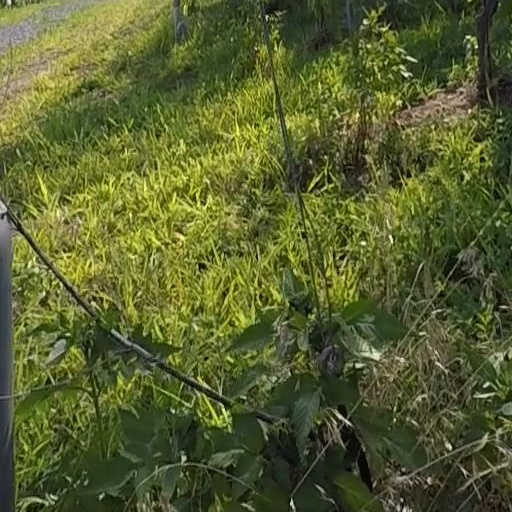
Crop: grape